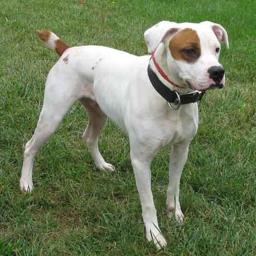
Animal: dogs